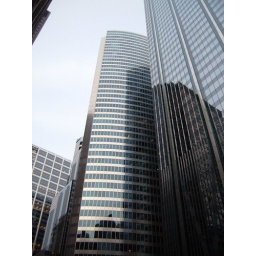
glass in the sky